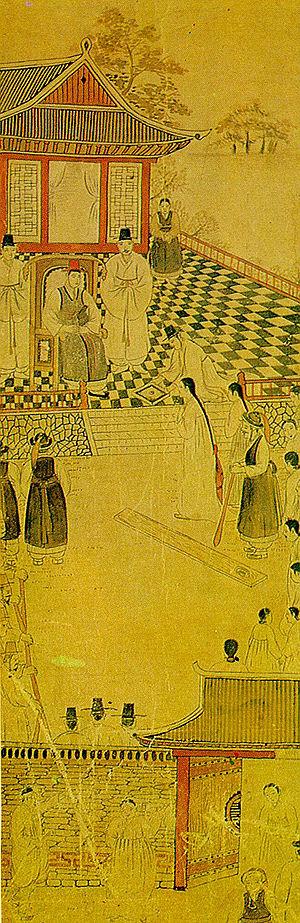
Les kisaeng sont des courtisanes coréennes, dans un sens très proche des geishas du Japon. Les kiseang ont pour rôle de tenir compagnie aux personnalités de haut rang tels que les rois, les nobles, les yangbans et les hauts fonctionnaires.